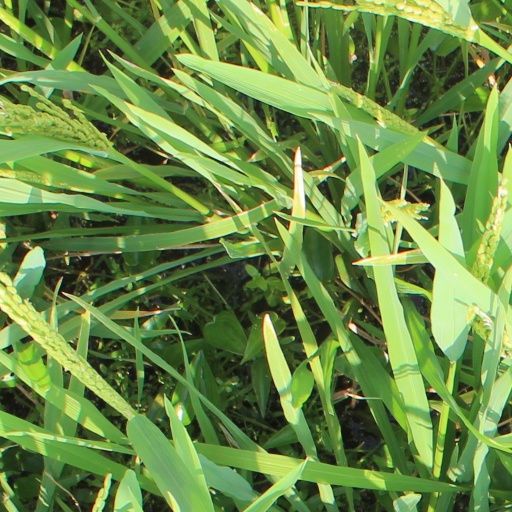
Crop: rice